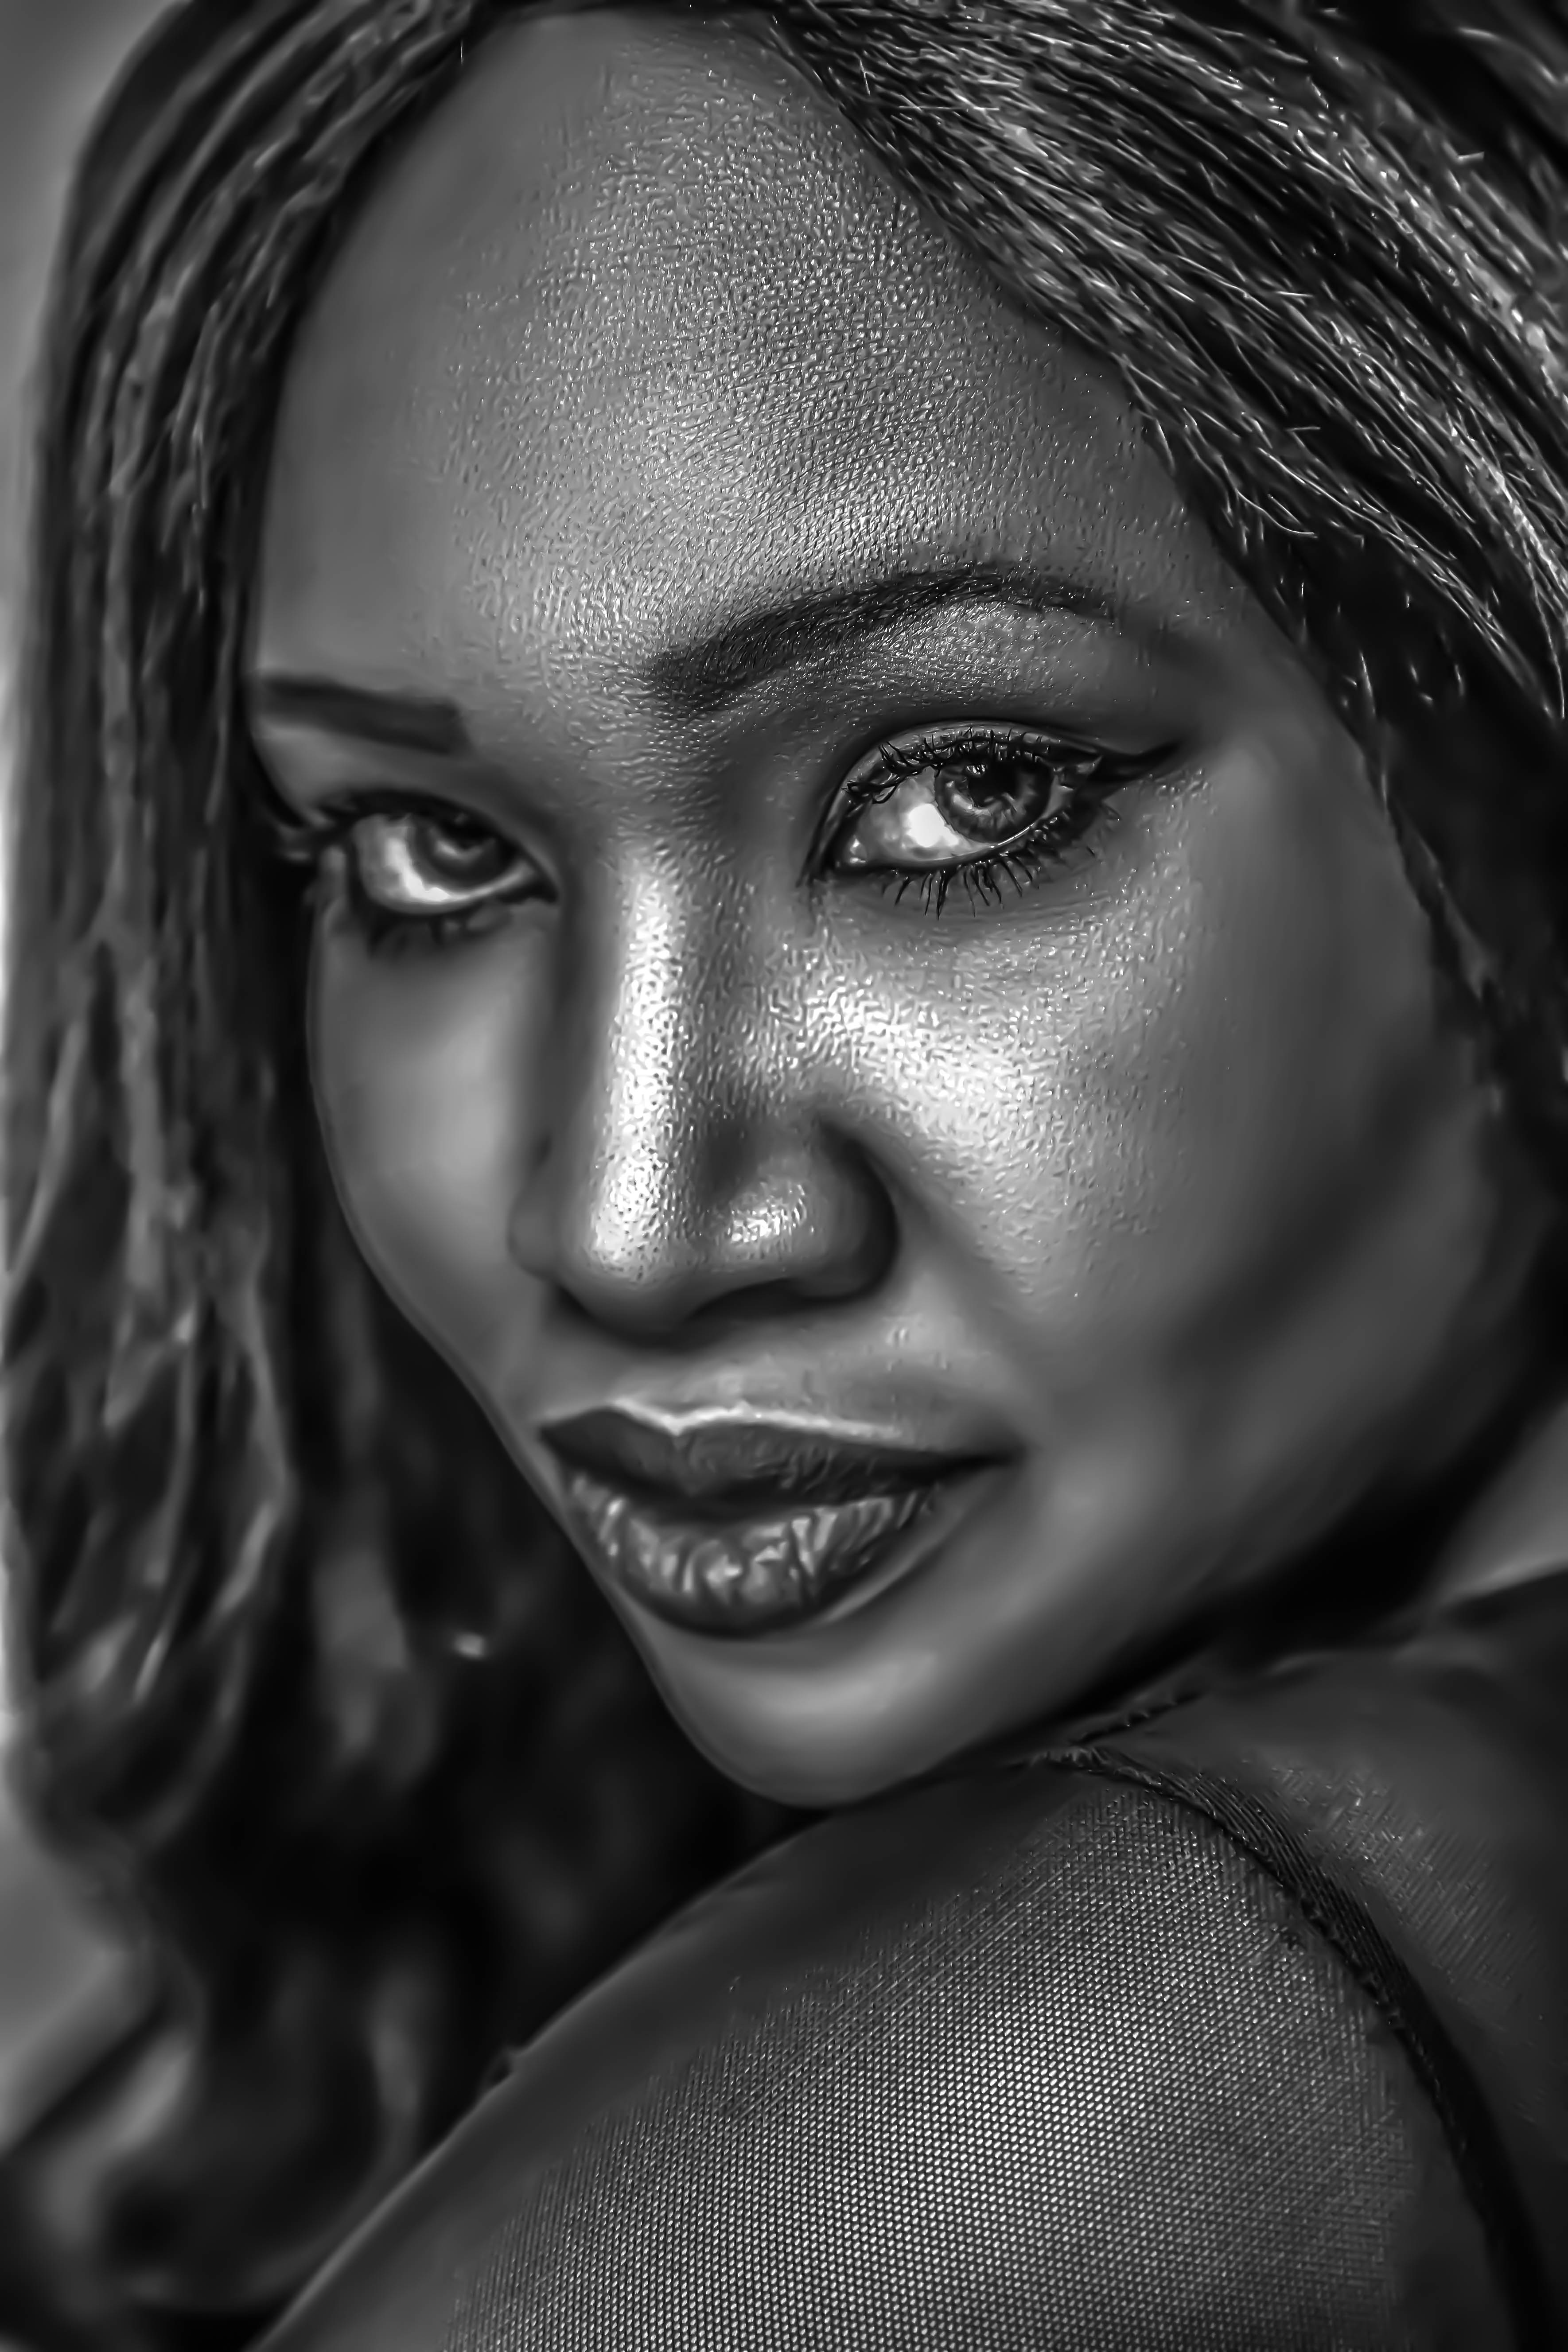
person, black and white, girl, woman, hair, photography, female, portrait, model, darkness, fashion, black, monochrome, lady, smile, close up, black hair, face, eye, head, photograph, skin, beauty, organ, emotion, african american, photo shoot, brown hair, monochrome photography, portrait photography, art model